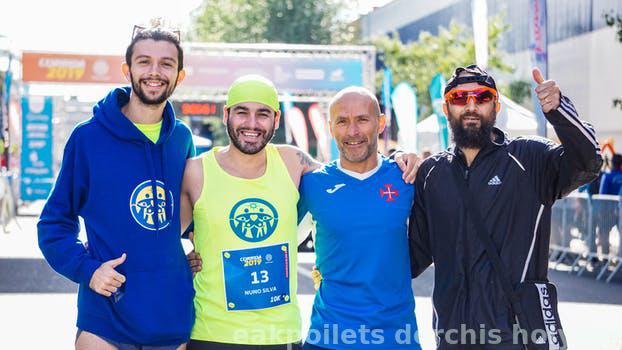
Label: Watermark